Andrew Little (New Zealand politician)

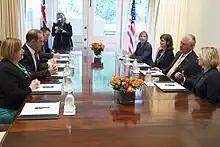
Little (as Labour leader) meeting with US Secretary of State Rex Tillerson in June 2017

Little was sued for defamation by Lani and Earl Hagaman after he made statements linking a contract awarded to their company with donations they had made to the National Party. In April 2017, a jury cleared him of some of the charges, and were unable to reach a verdict on others.